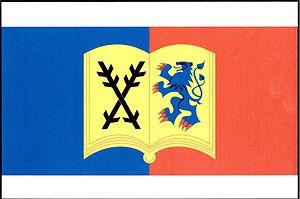
Otradov est une commune du district de Chrudim, dans la région de Pardubice, en République tchèque. Sa population s'élevait à 267 habitants en 2017.